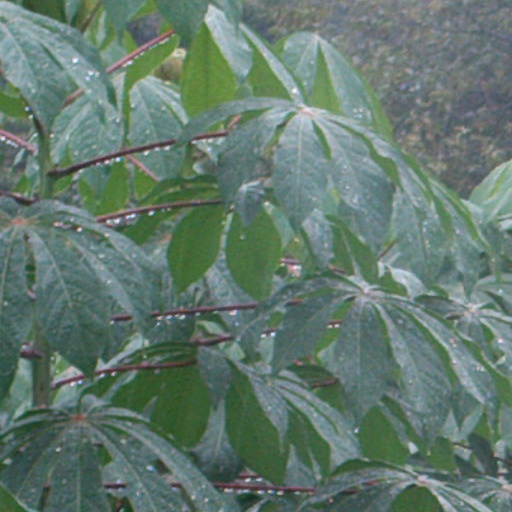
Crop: cassava